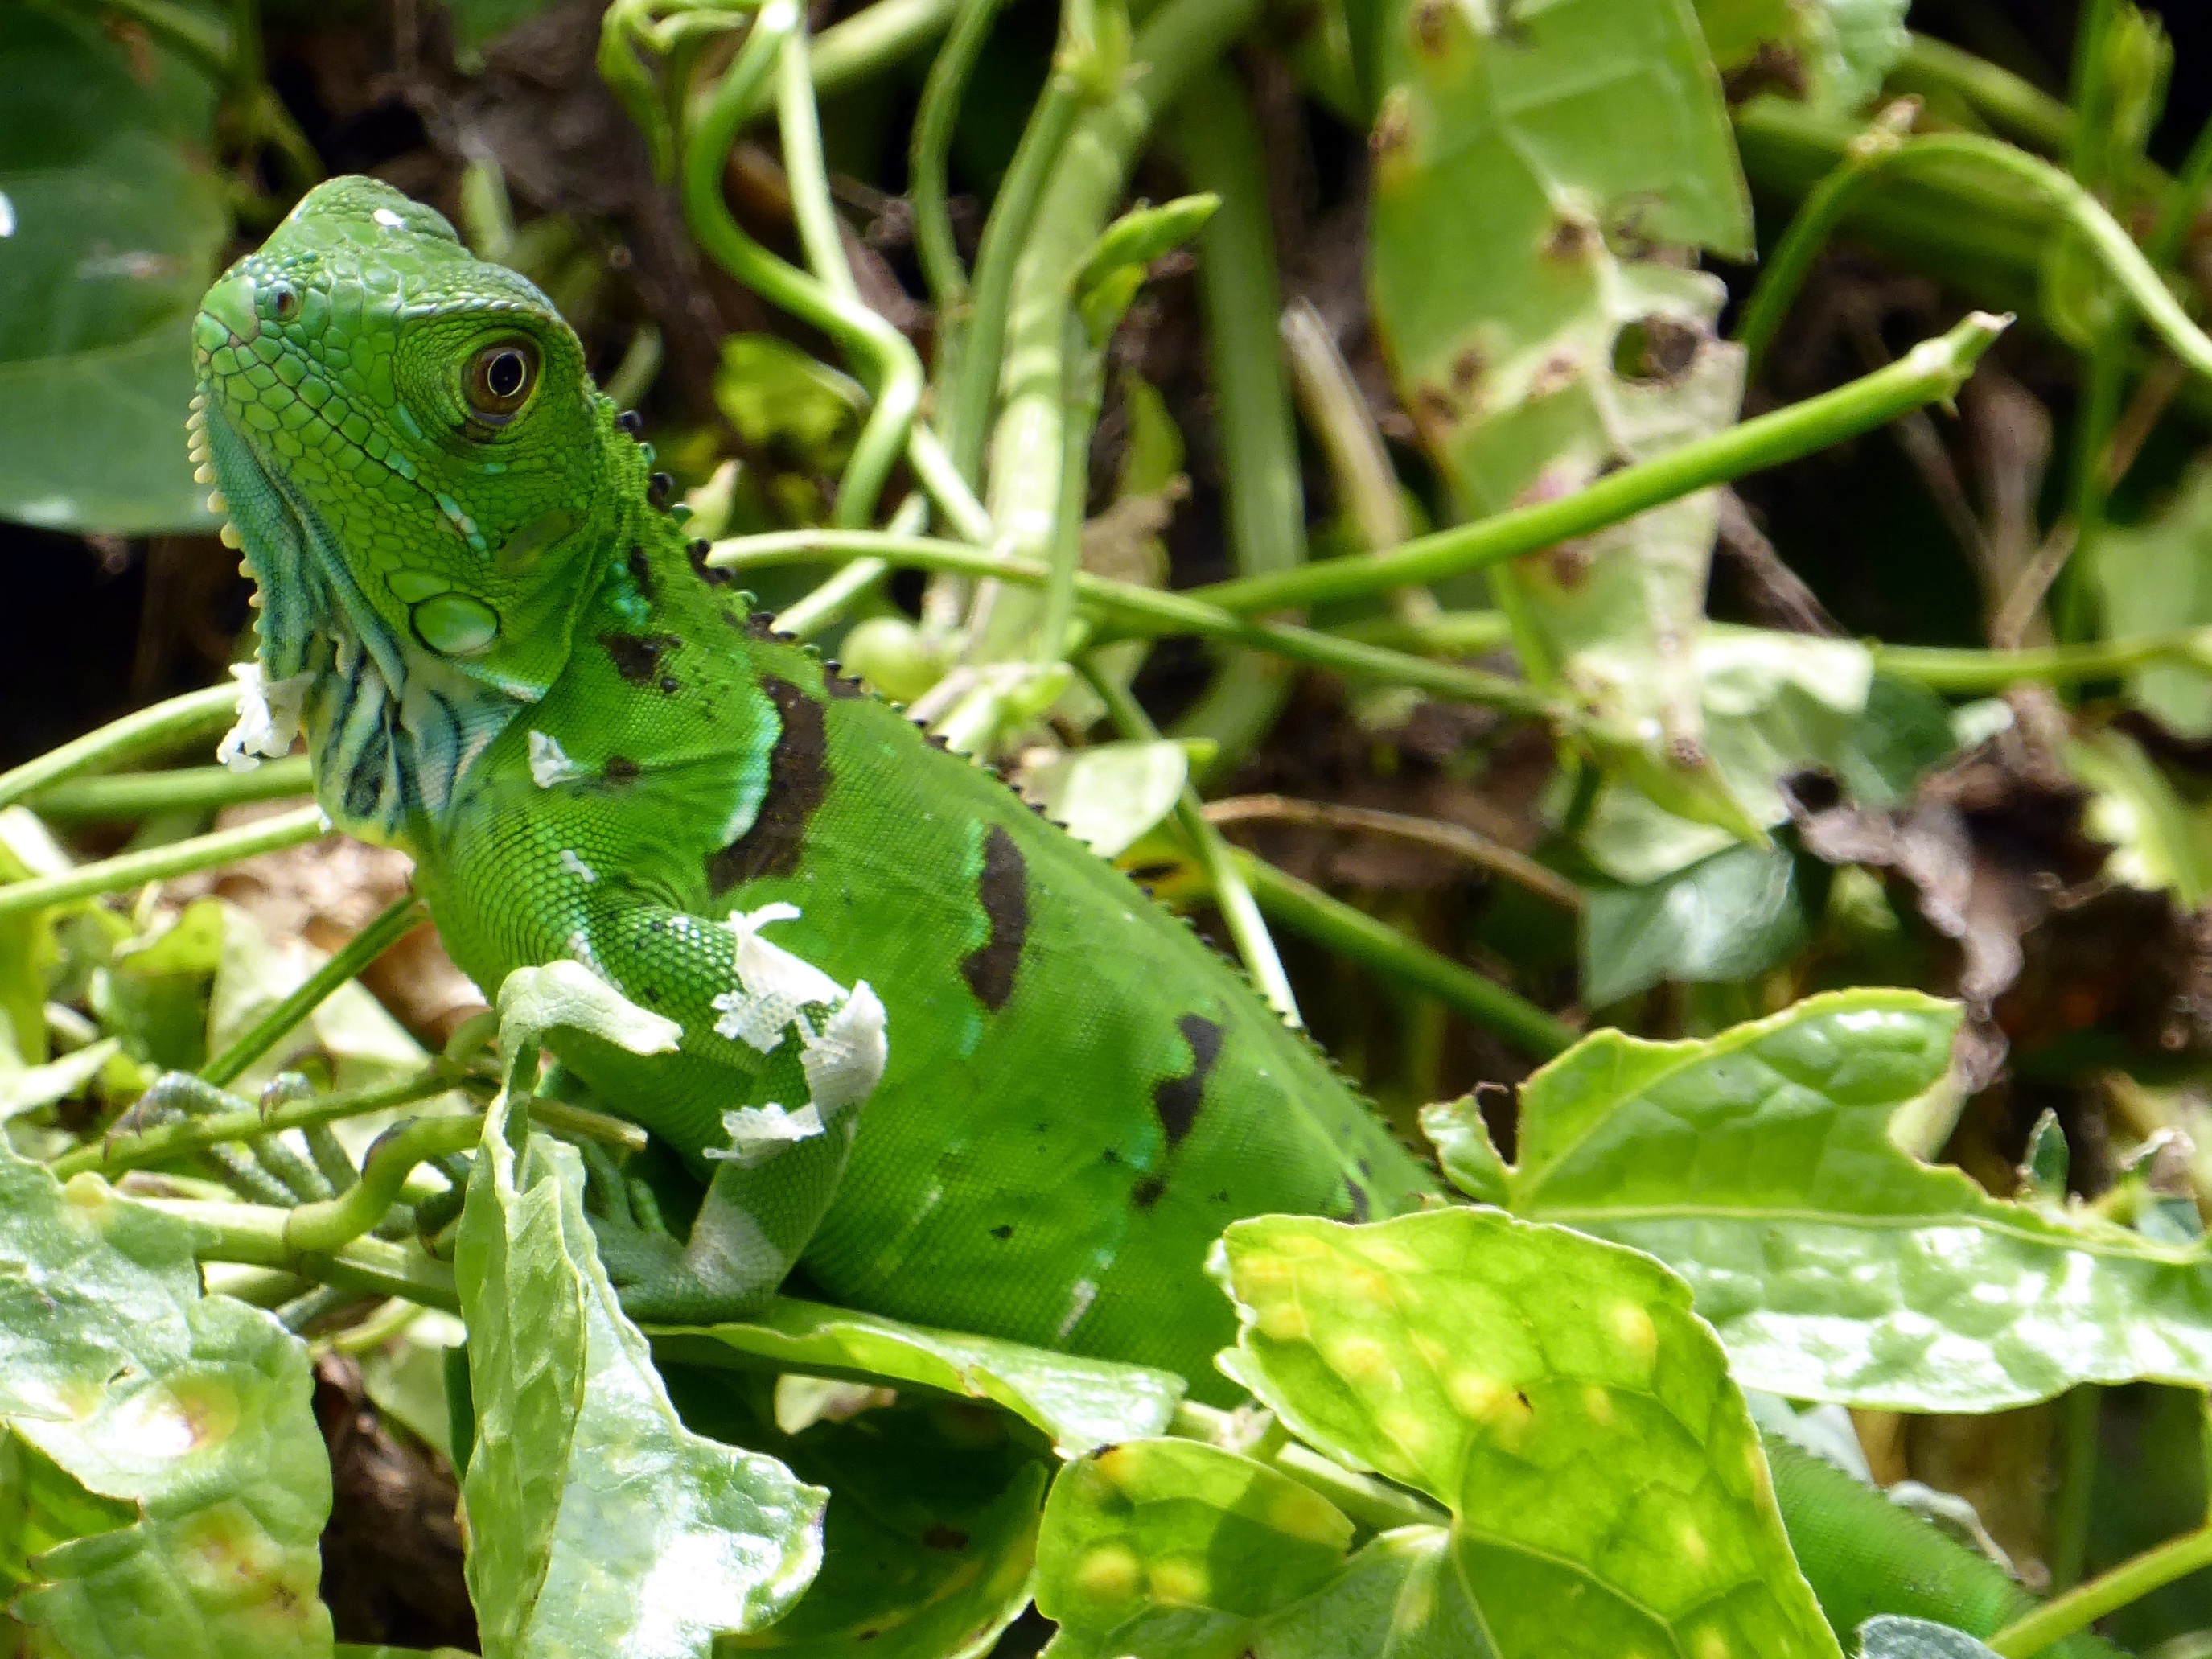
wildlife, young, green, reptile, amphibian, iguana, fauna, lizard, green lizard, vertebrate, lacerta, costa rica, tortuguero, scaled reptile, lacertidae